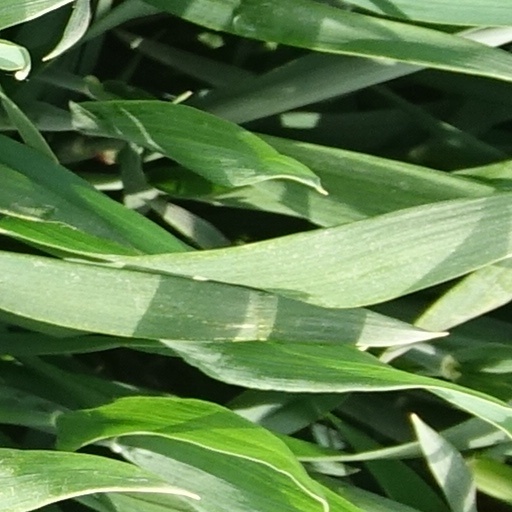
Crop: wheat